The Unsex'd Females

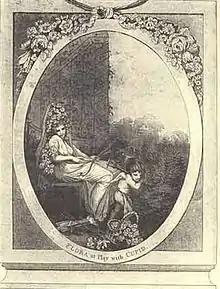
Emma Crewe, "Flora at Play with Cupid." Frontispiece to Erasmus Darwin's "The Loves of the Plants"

Polwhele had a variety of targets. In addition to literary and artistic improprieties, he deplored the popular female pastime of amateur botany. While this may seem a strange preoccupation to a contemporary reader, Polwhele was in fact intervening in an ongoing, and quite heated debate about the propriety of girls and women learning about the reproduction of plants, a debate that arose in part after Erasmus Darwin published an English translation of the work of Swedish botanist Carl Linnaeus, as well as his own poem, "The Loves of the Plants" (1790):